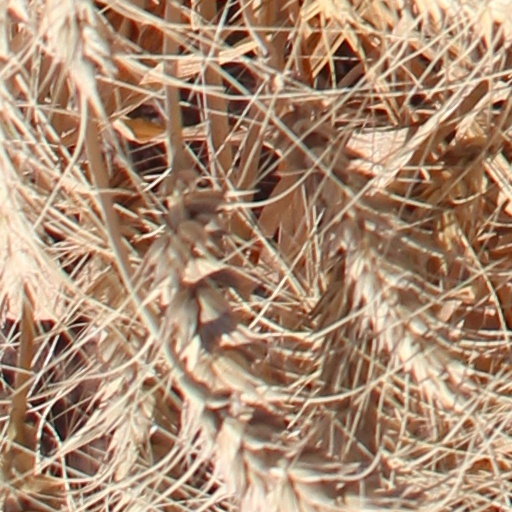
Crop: wheat